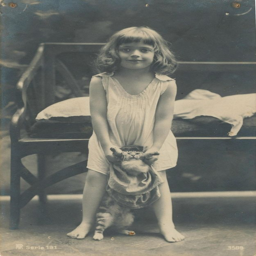
this is so hilarious just look at that poor cat !